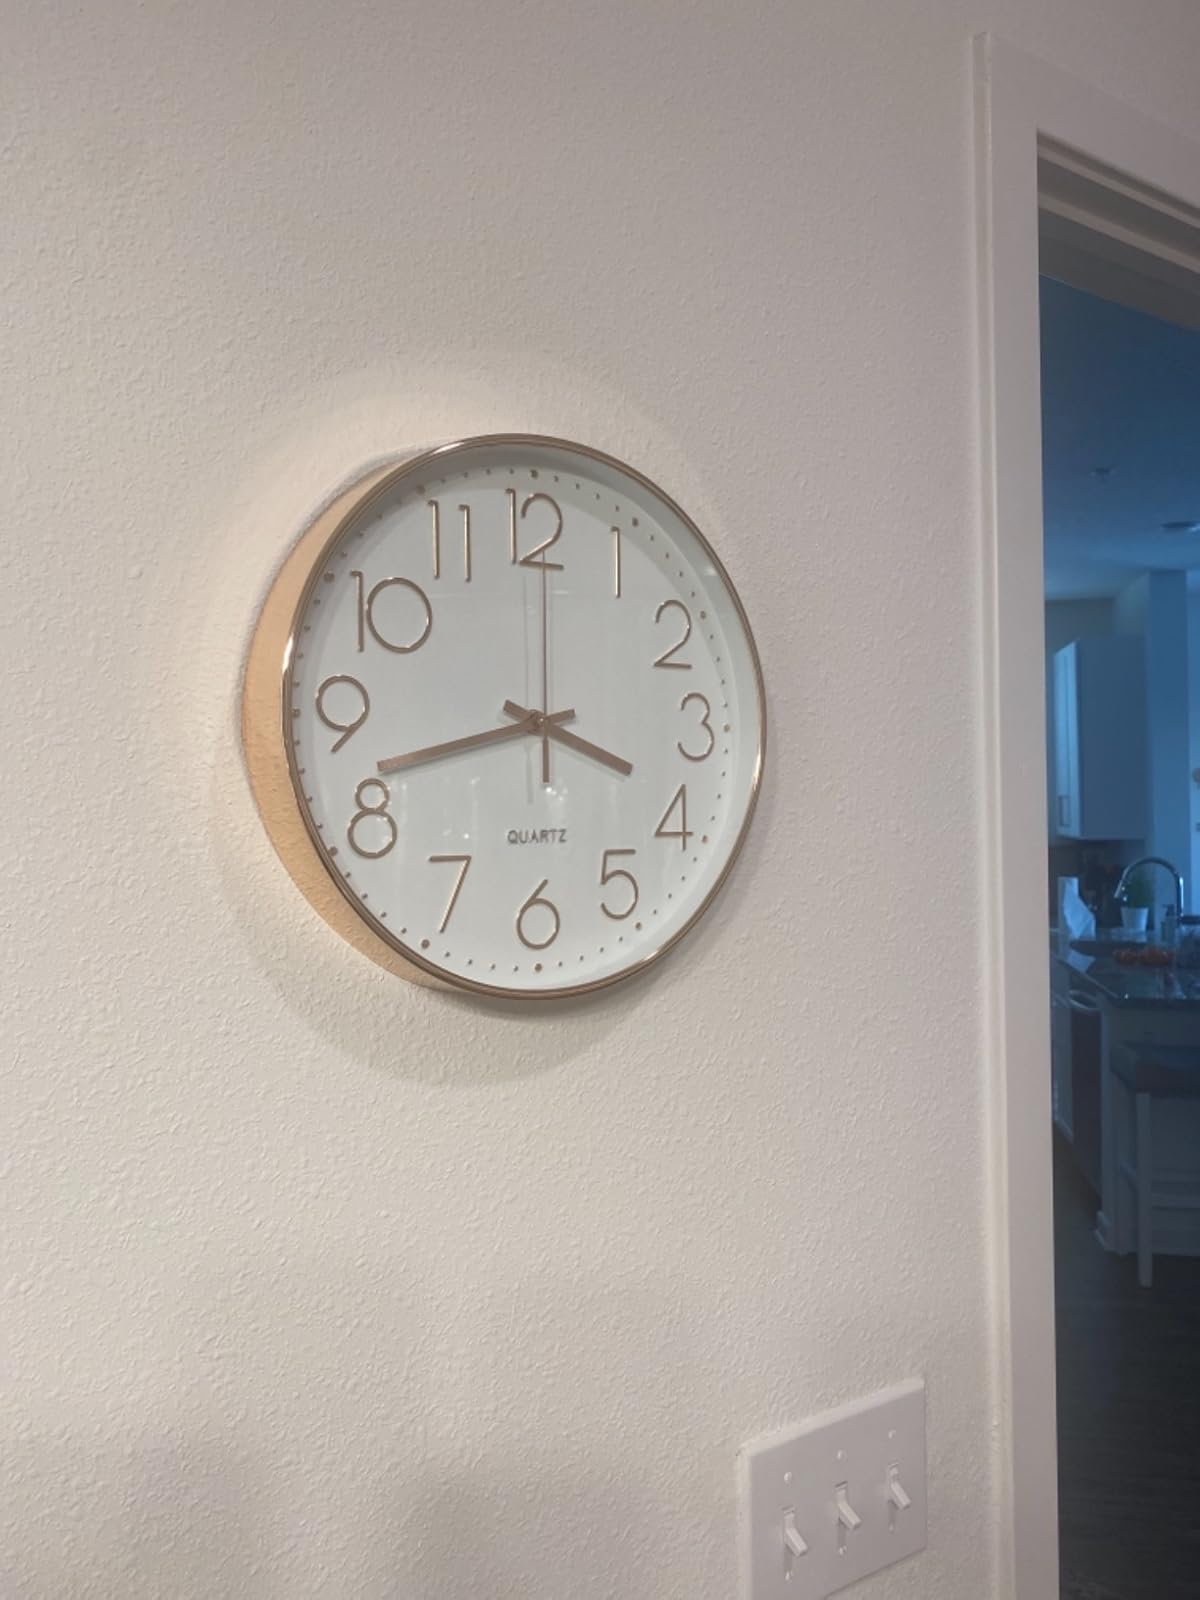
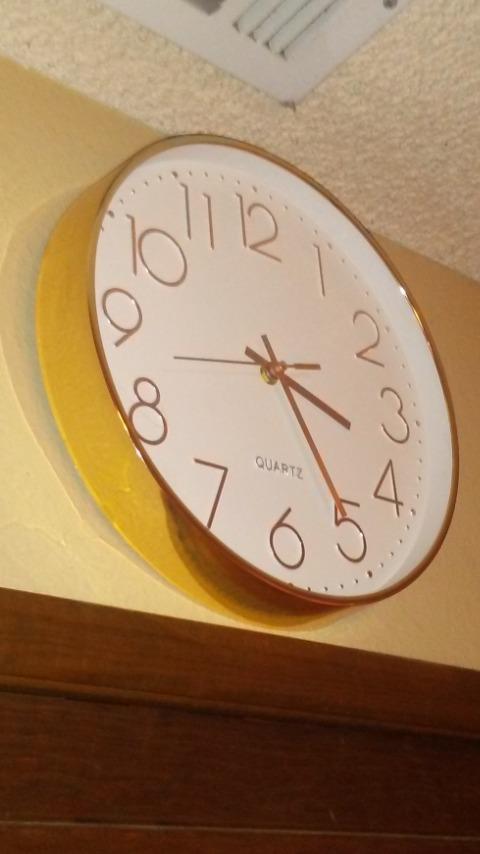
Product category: clock
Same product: yes